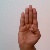
The image shows a hand gesture representing the letter 'B' in Indian Sign Language.